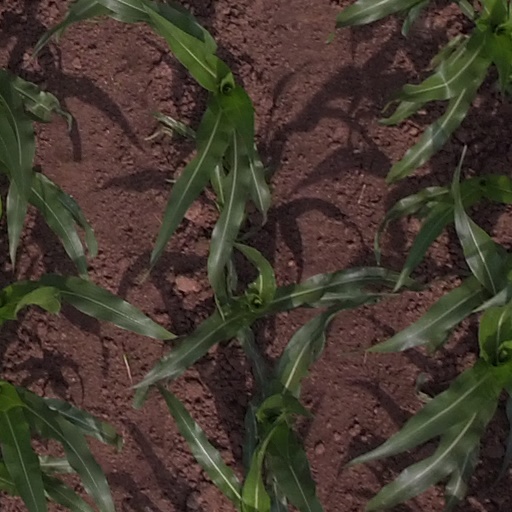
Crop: maize; corn